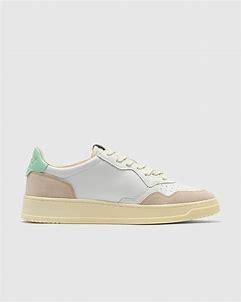
Brand: Autry
Model: Action Shoes Autry Action Medalist